The Timid Young Man

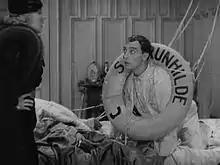

The Timid Young Man is a 1935 American short comedy film directed by Mack Sennett and starring Buster Keaton.